Puerto Vilelas

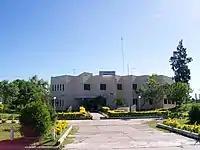
Puerto Vilelas

Puerto Vilelas is a village and municipality in Chaco Province, in northern Argentina.